Samodiva (folklore)

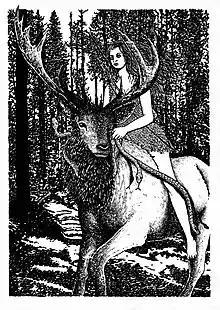
Vila by Andy Paciorek

The samodiva (plural: samodivi), samovila (plural: samovili) or vila (plural: vili), are woodland fairies or nymphs found in South and West Slavic folklore.